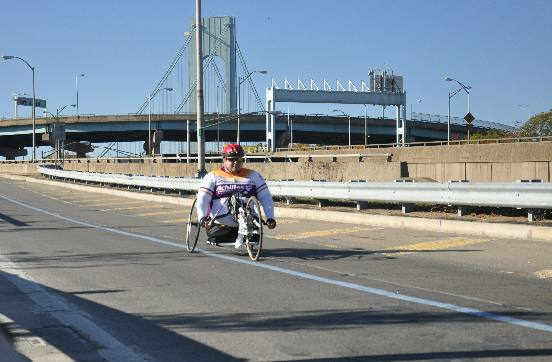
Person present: No